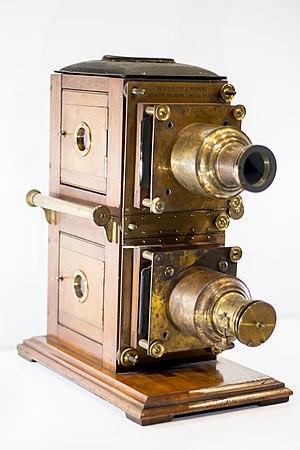
Lanterne magique Watson et Sons, appartenant à Léon Losseau et se trouvant à la Maison Losseau à Mons
La lanterne magique est l'ancêtre des appareils de projection et particulièrement du projecteur de diapositives. Inventée au XVIIᵉ siècle par le père Athanase Kircher en Allemagne et par le père De Châle en France, elle permet de projeter des images peintes sur des plaques de verre à travers un objectif, via la lumière d'une chandelle ou d'une lampe à huile. Tout d'abord baptisée « lanterne de peur » par son inventeur, elle est, après plusieurs appellations successives, renommée « lanterne magique » par le jésuite Francesco Eschinardi en raison de la fascination que ses images exercent sur le public.